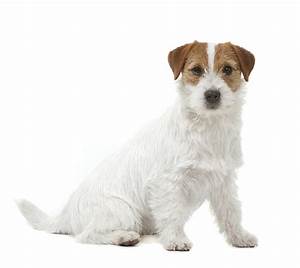
Label: dog